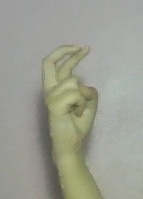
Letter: zay